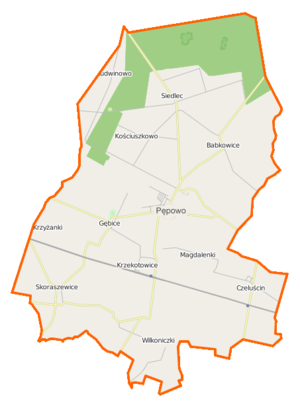
Pępowo est une gmina rurale du powiat de Gostyń, Grande-Pologne, dans le centre-ouest de la Pologne. Son siège est le village de Pępowo, qui se situe environ 15 km au sud-est de Gostyń et 73 km au sud de la capitale régionale Poznań.